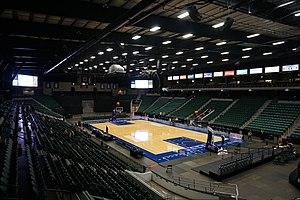
La Dr Pepper Arena est une salle omnisports de 7 000 places située à Frisco au Texas. C'est le domicile de l'équipe de hockey le Tornado du Texas de la North American Hockey League ainsi que du Thunder de Frisco de l'Intense Football League.